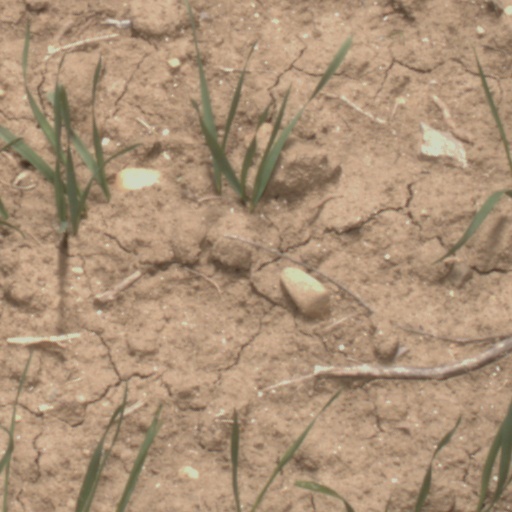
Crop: wheat